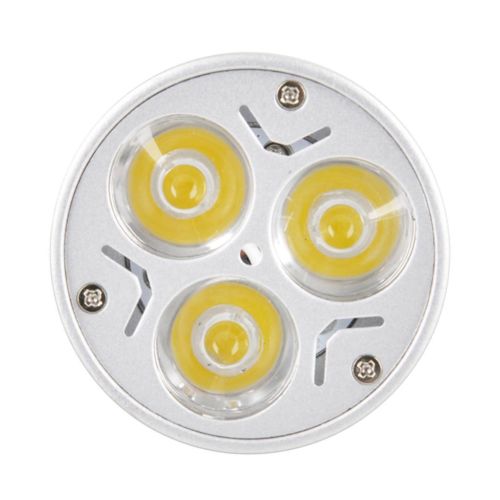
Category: lamp